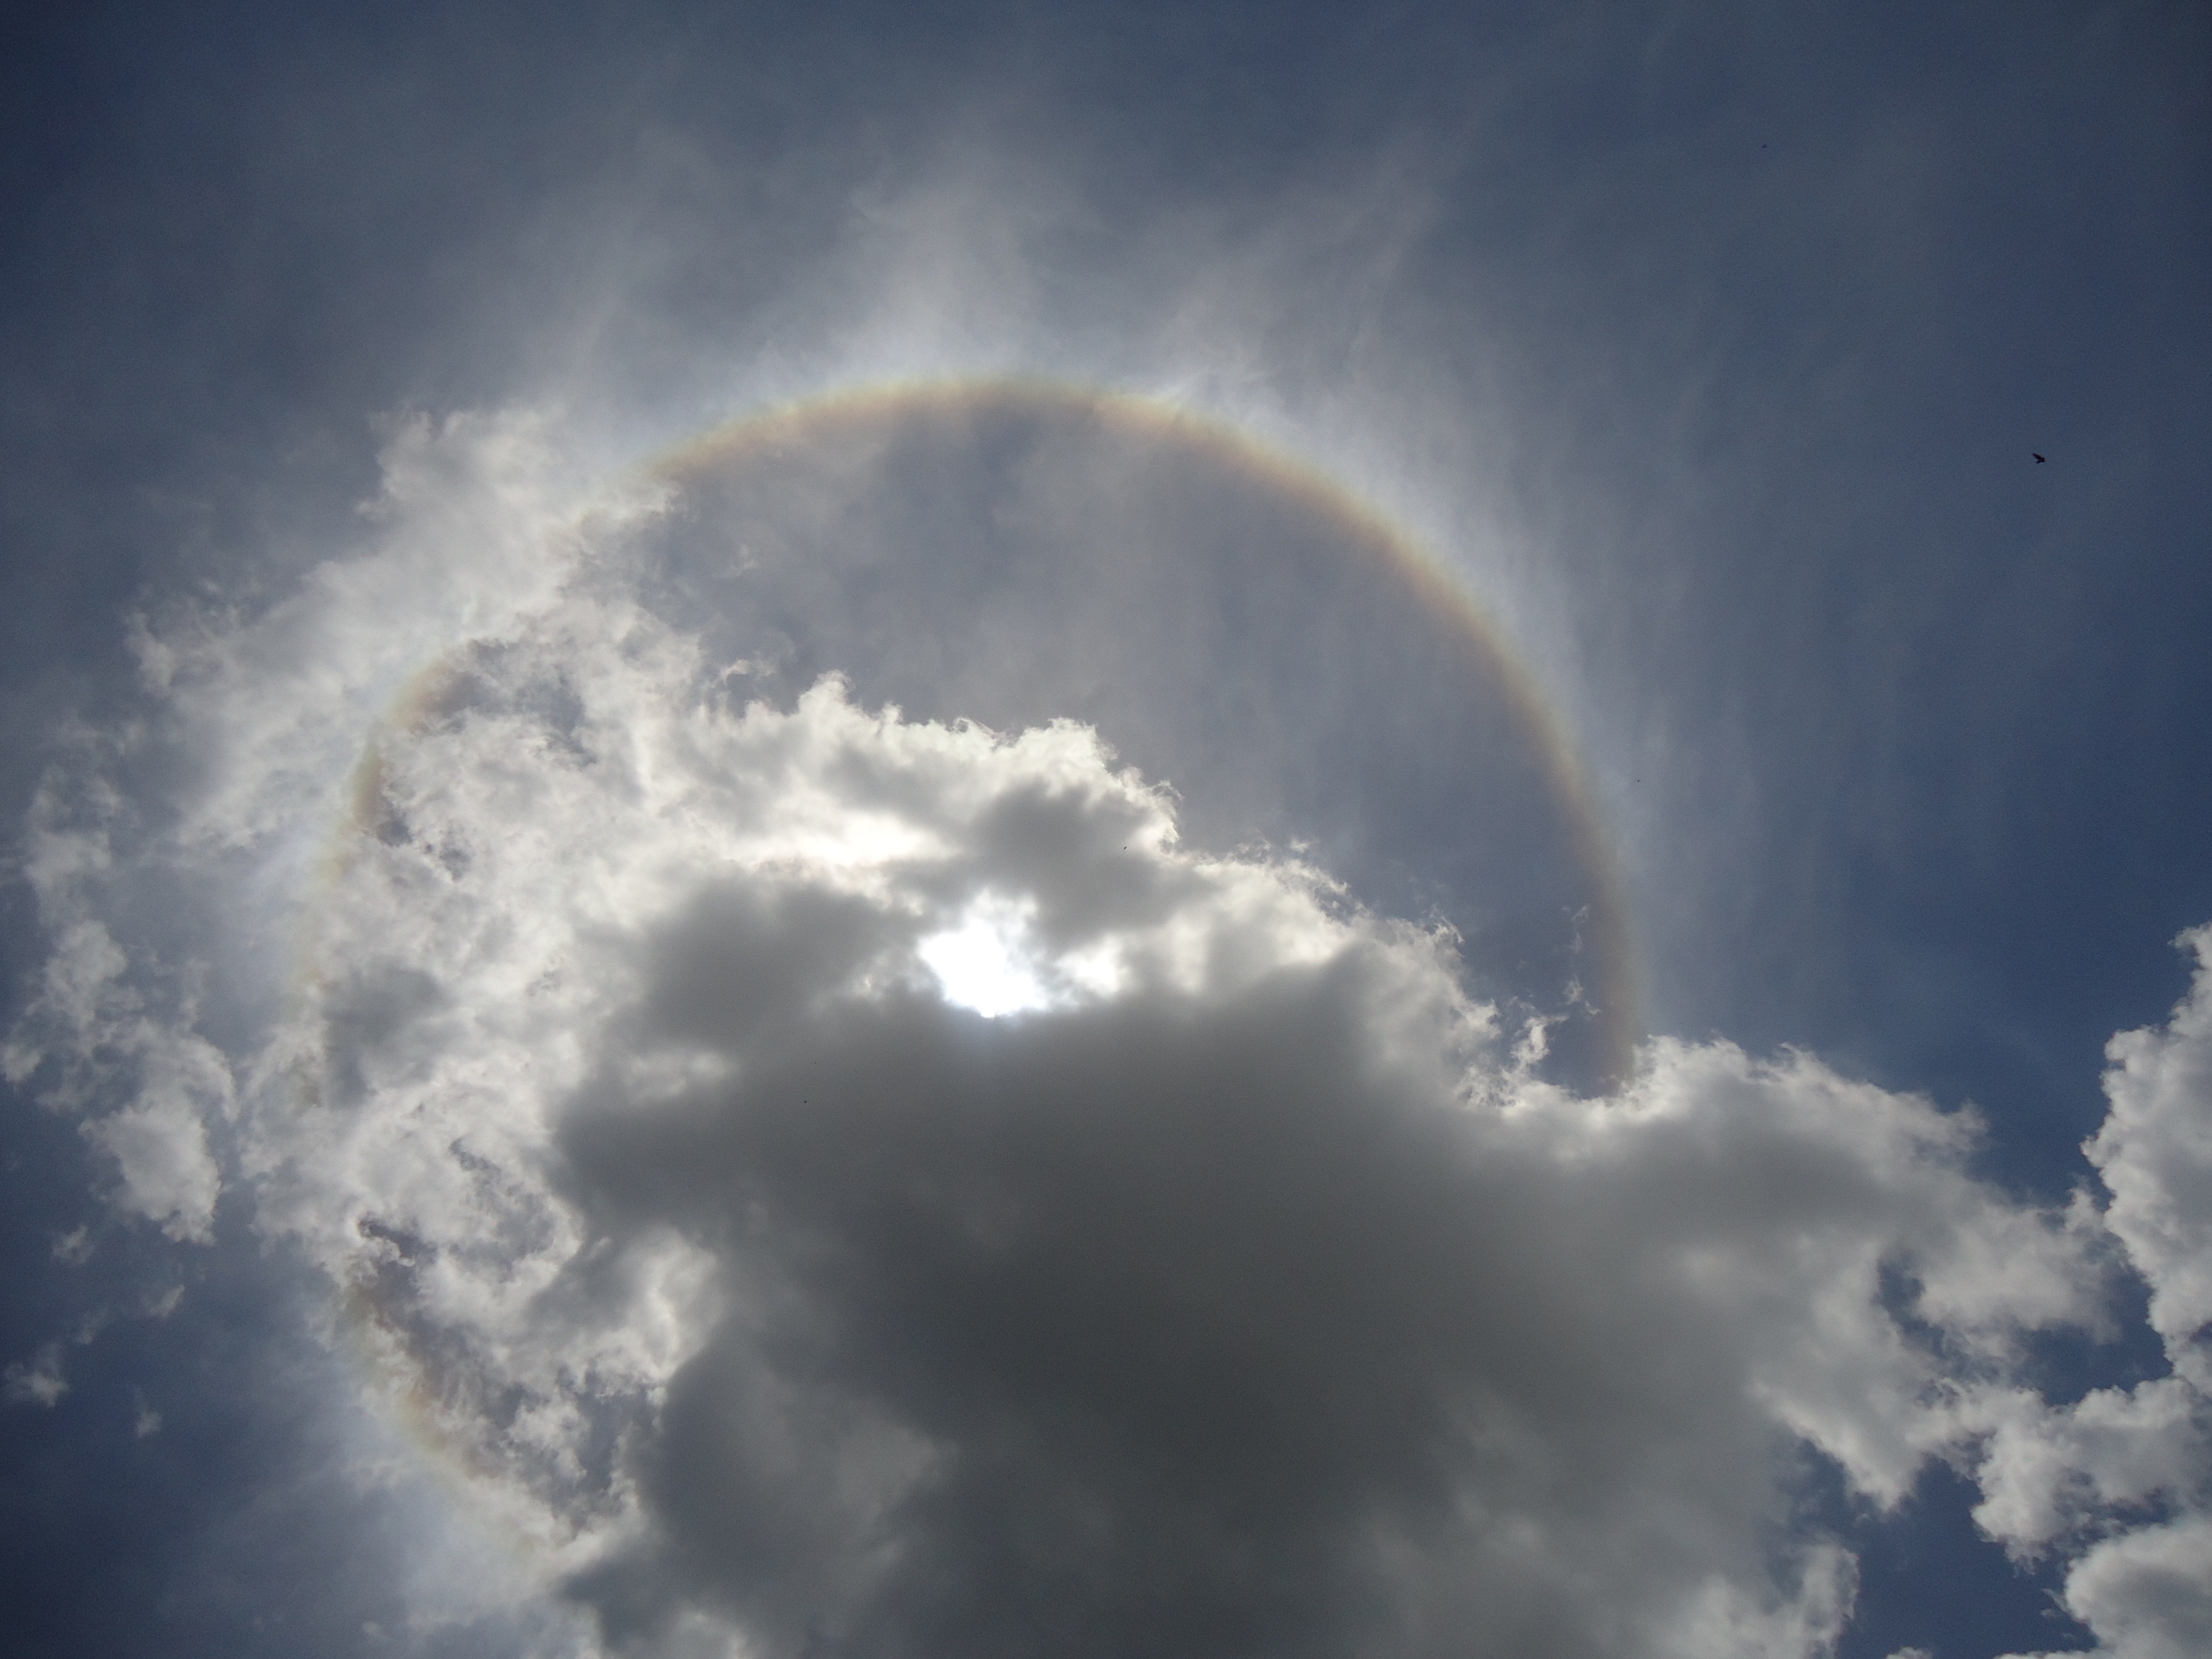
cloud, sky, sun, sunlight, atmosphere, daytime, cumulus, clouds, eclipse, lunar, astronomical object, meteorological phenomenon, atmosphere of earth